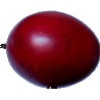
Label: Tamarillo 1